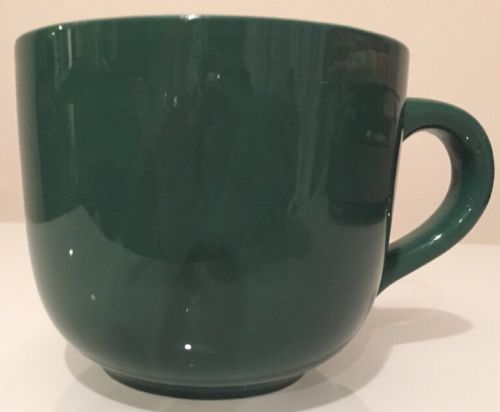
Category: mug